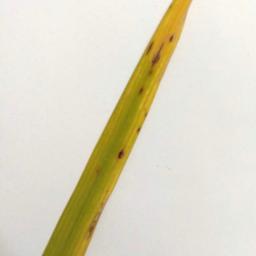
Label: Rice___Brown_Spot